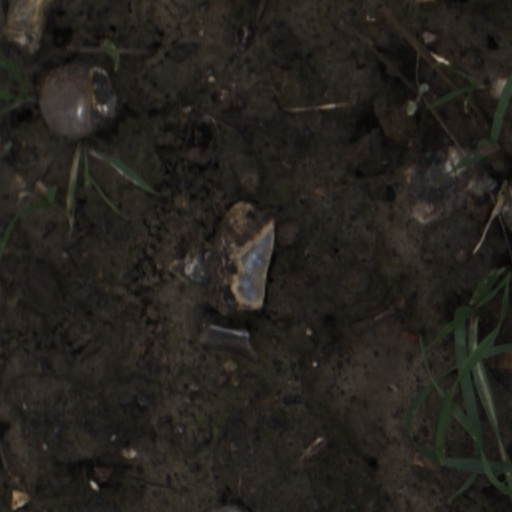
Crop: wheat